Krog Street Market

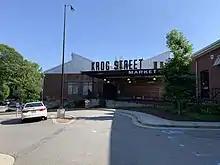
Krog Street Market

Krog Street Market is a mixed-use development in Atlanta, located along the BeltLine trail at Edgewood Avenue in Inman Park which opened in Summer 2014. The complex is centered on a , west coast-style market and restaurants, and also includes up to 300 apartments (of which 225 in Phase I). The marketplace has been planned to have four or five restaurants and merchants such as florists, cheesemakers, butchers, and bakers under one roof. It is to incorporate two existing parcels on either side of Krog Street: The Stove Works on the west side and the former Tyler Perry Studios at 99 Krog Street, on the east side. The conversion to Krog Street Market is to cost $70 million. The Stove Works is to remain unaltered. Illustrations in the plans show the existing bridge over Krog Street renovated as a pedestrian bridge and incorporated as part of the complex.